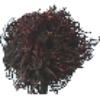
Label: rambutan